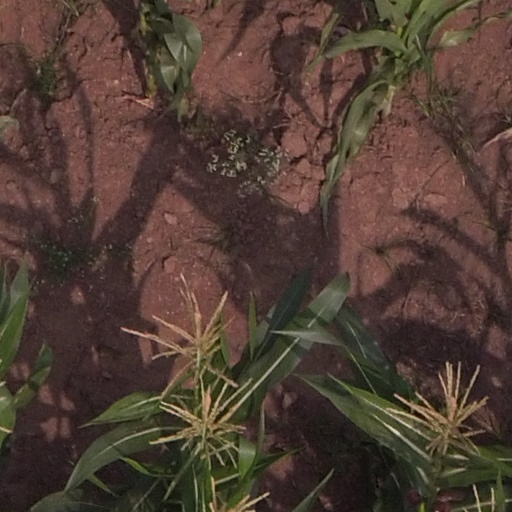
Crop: maize; corn